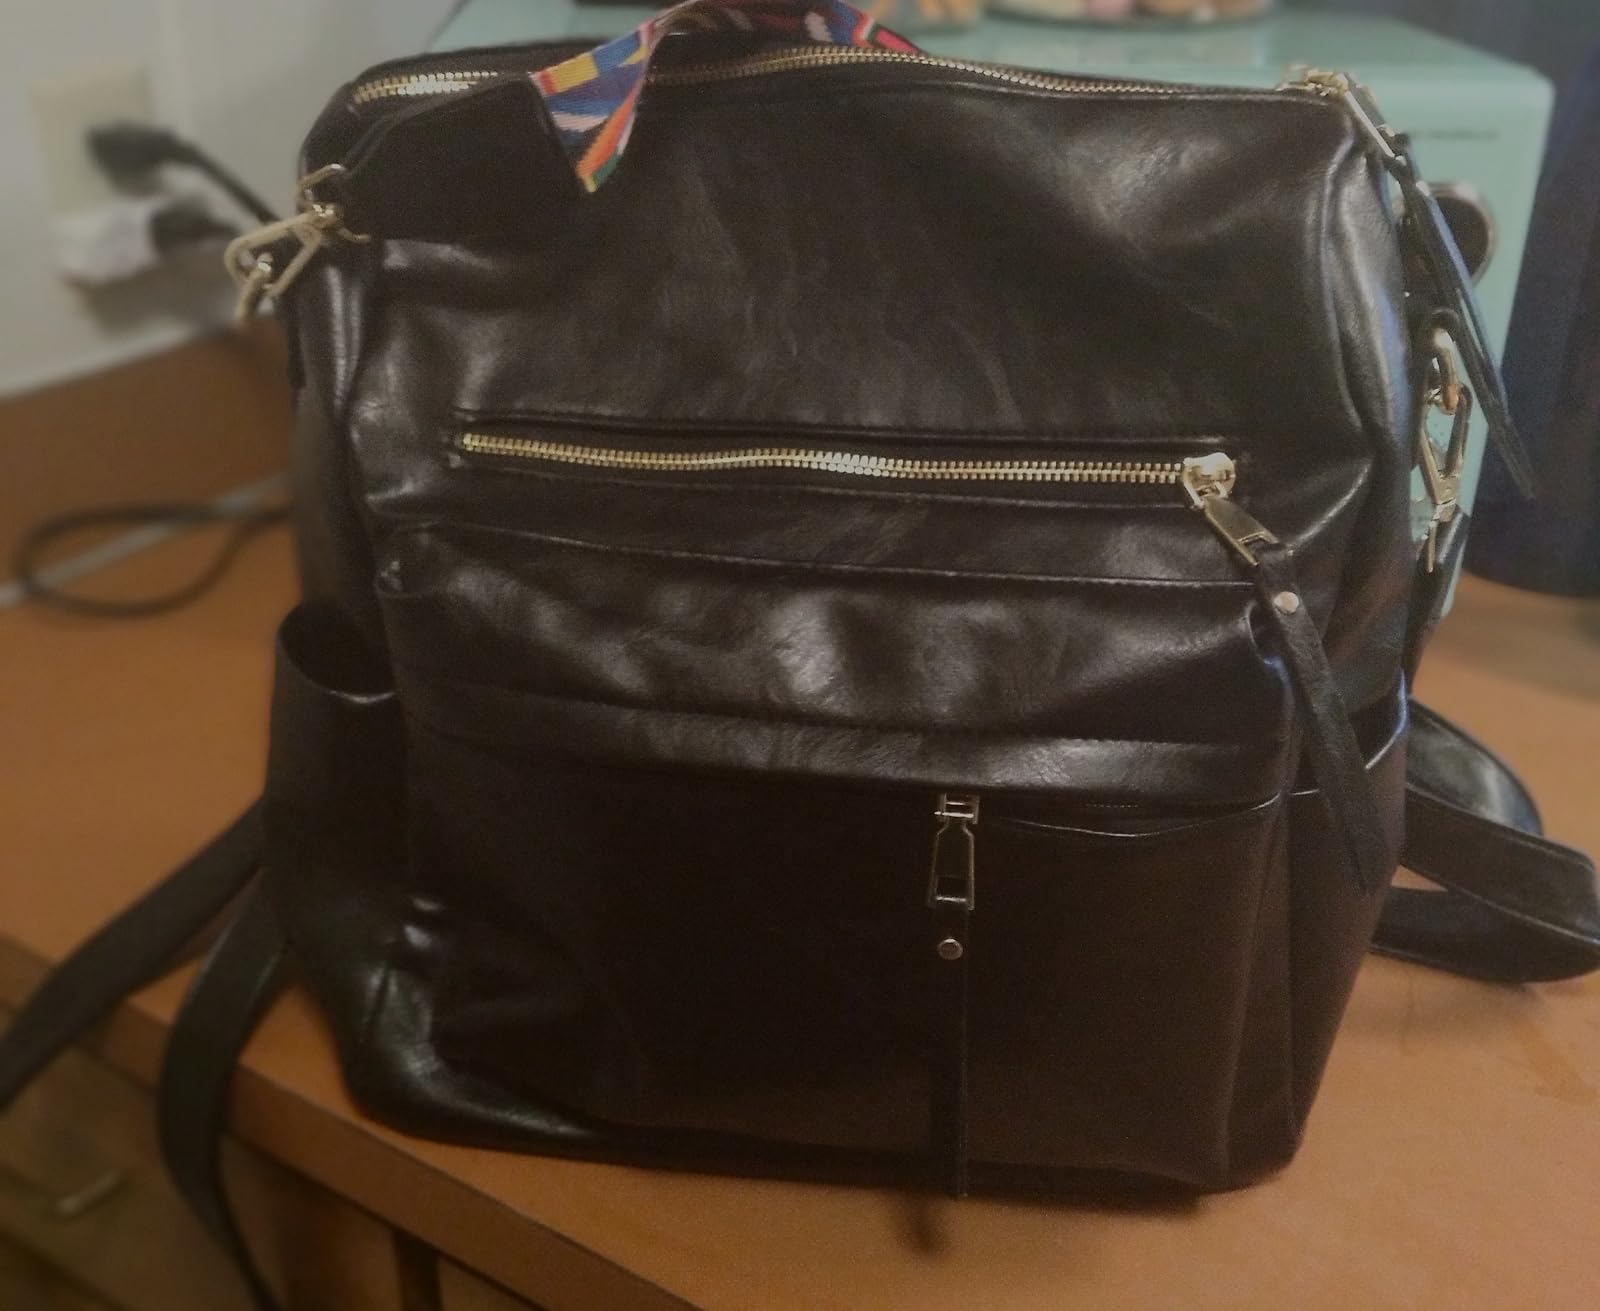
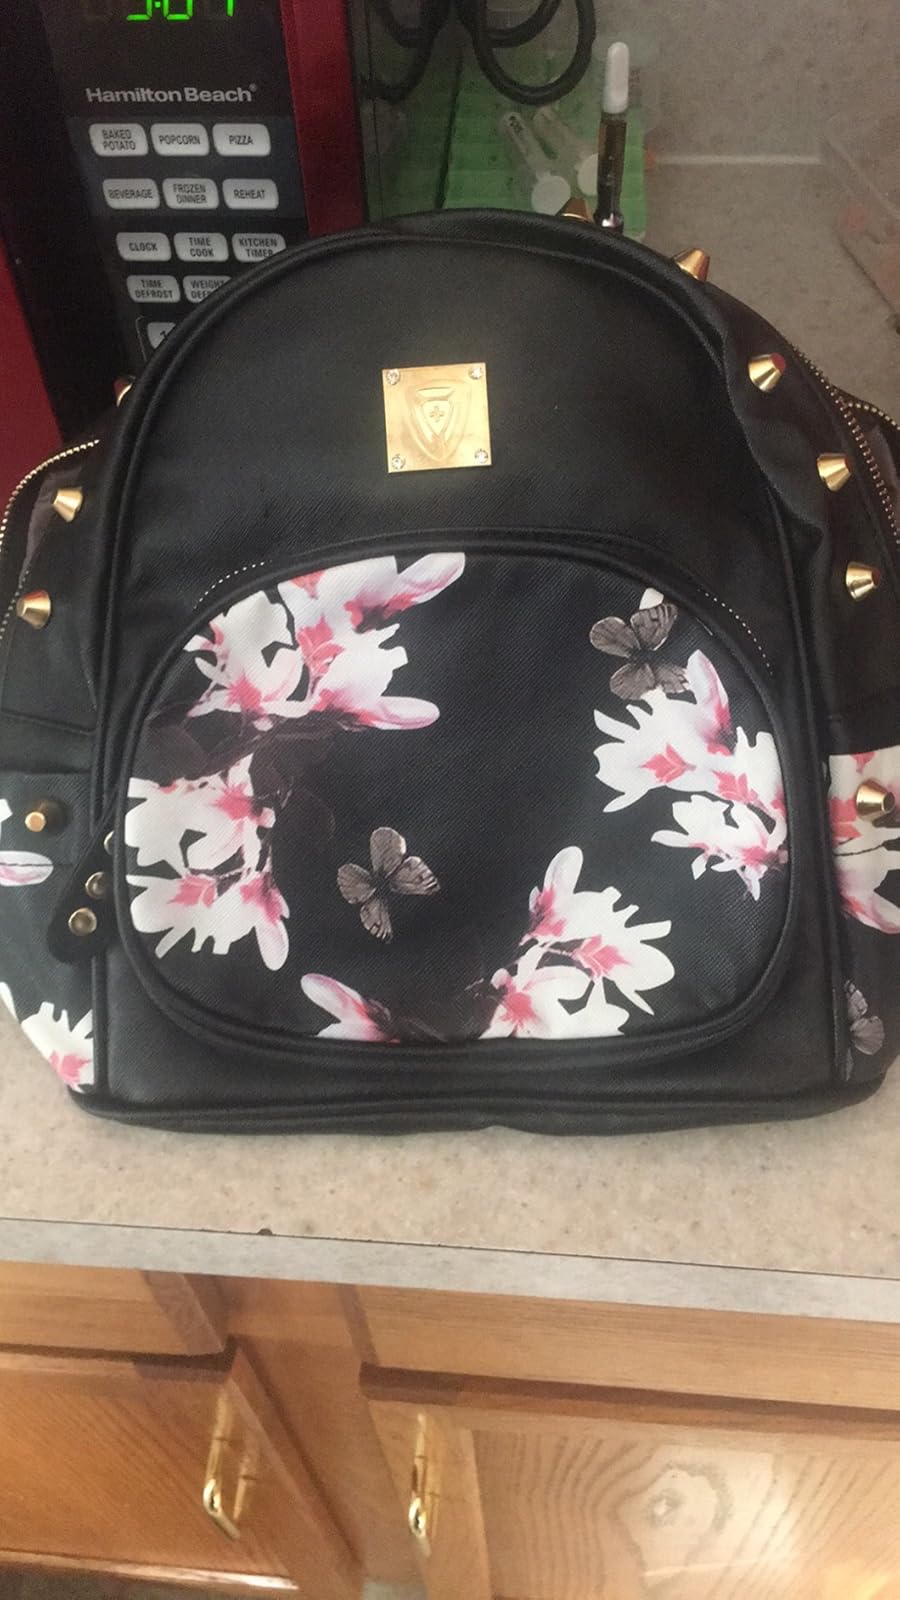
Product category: accessories_handbag
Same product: no